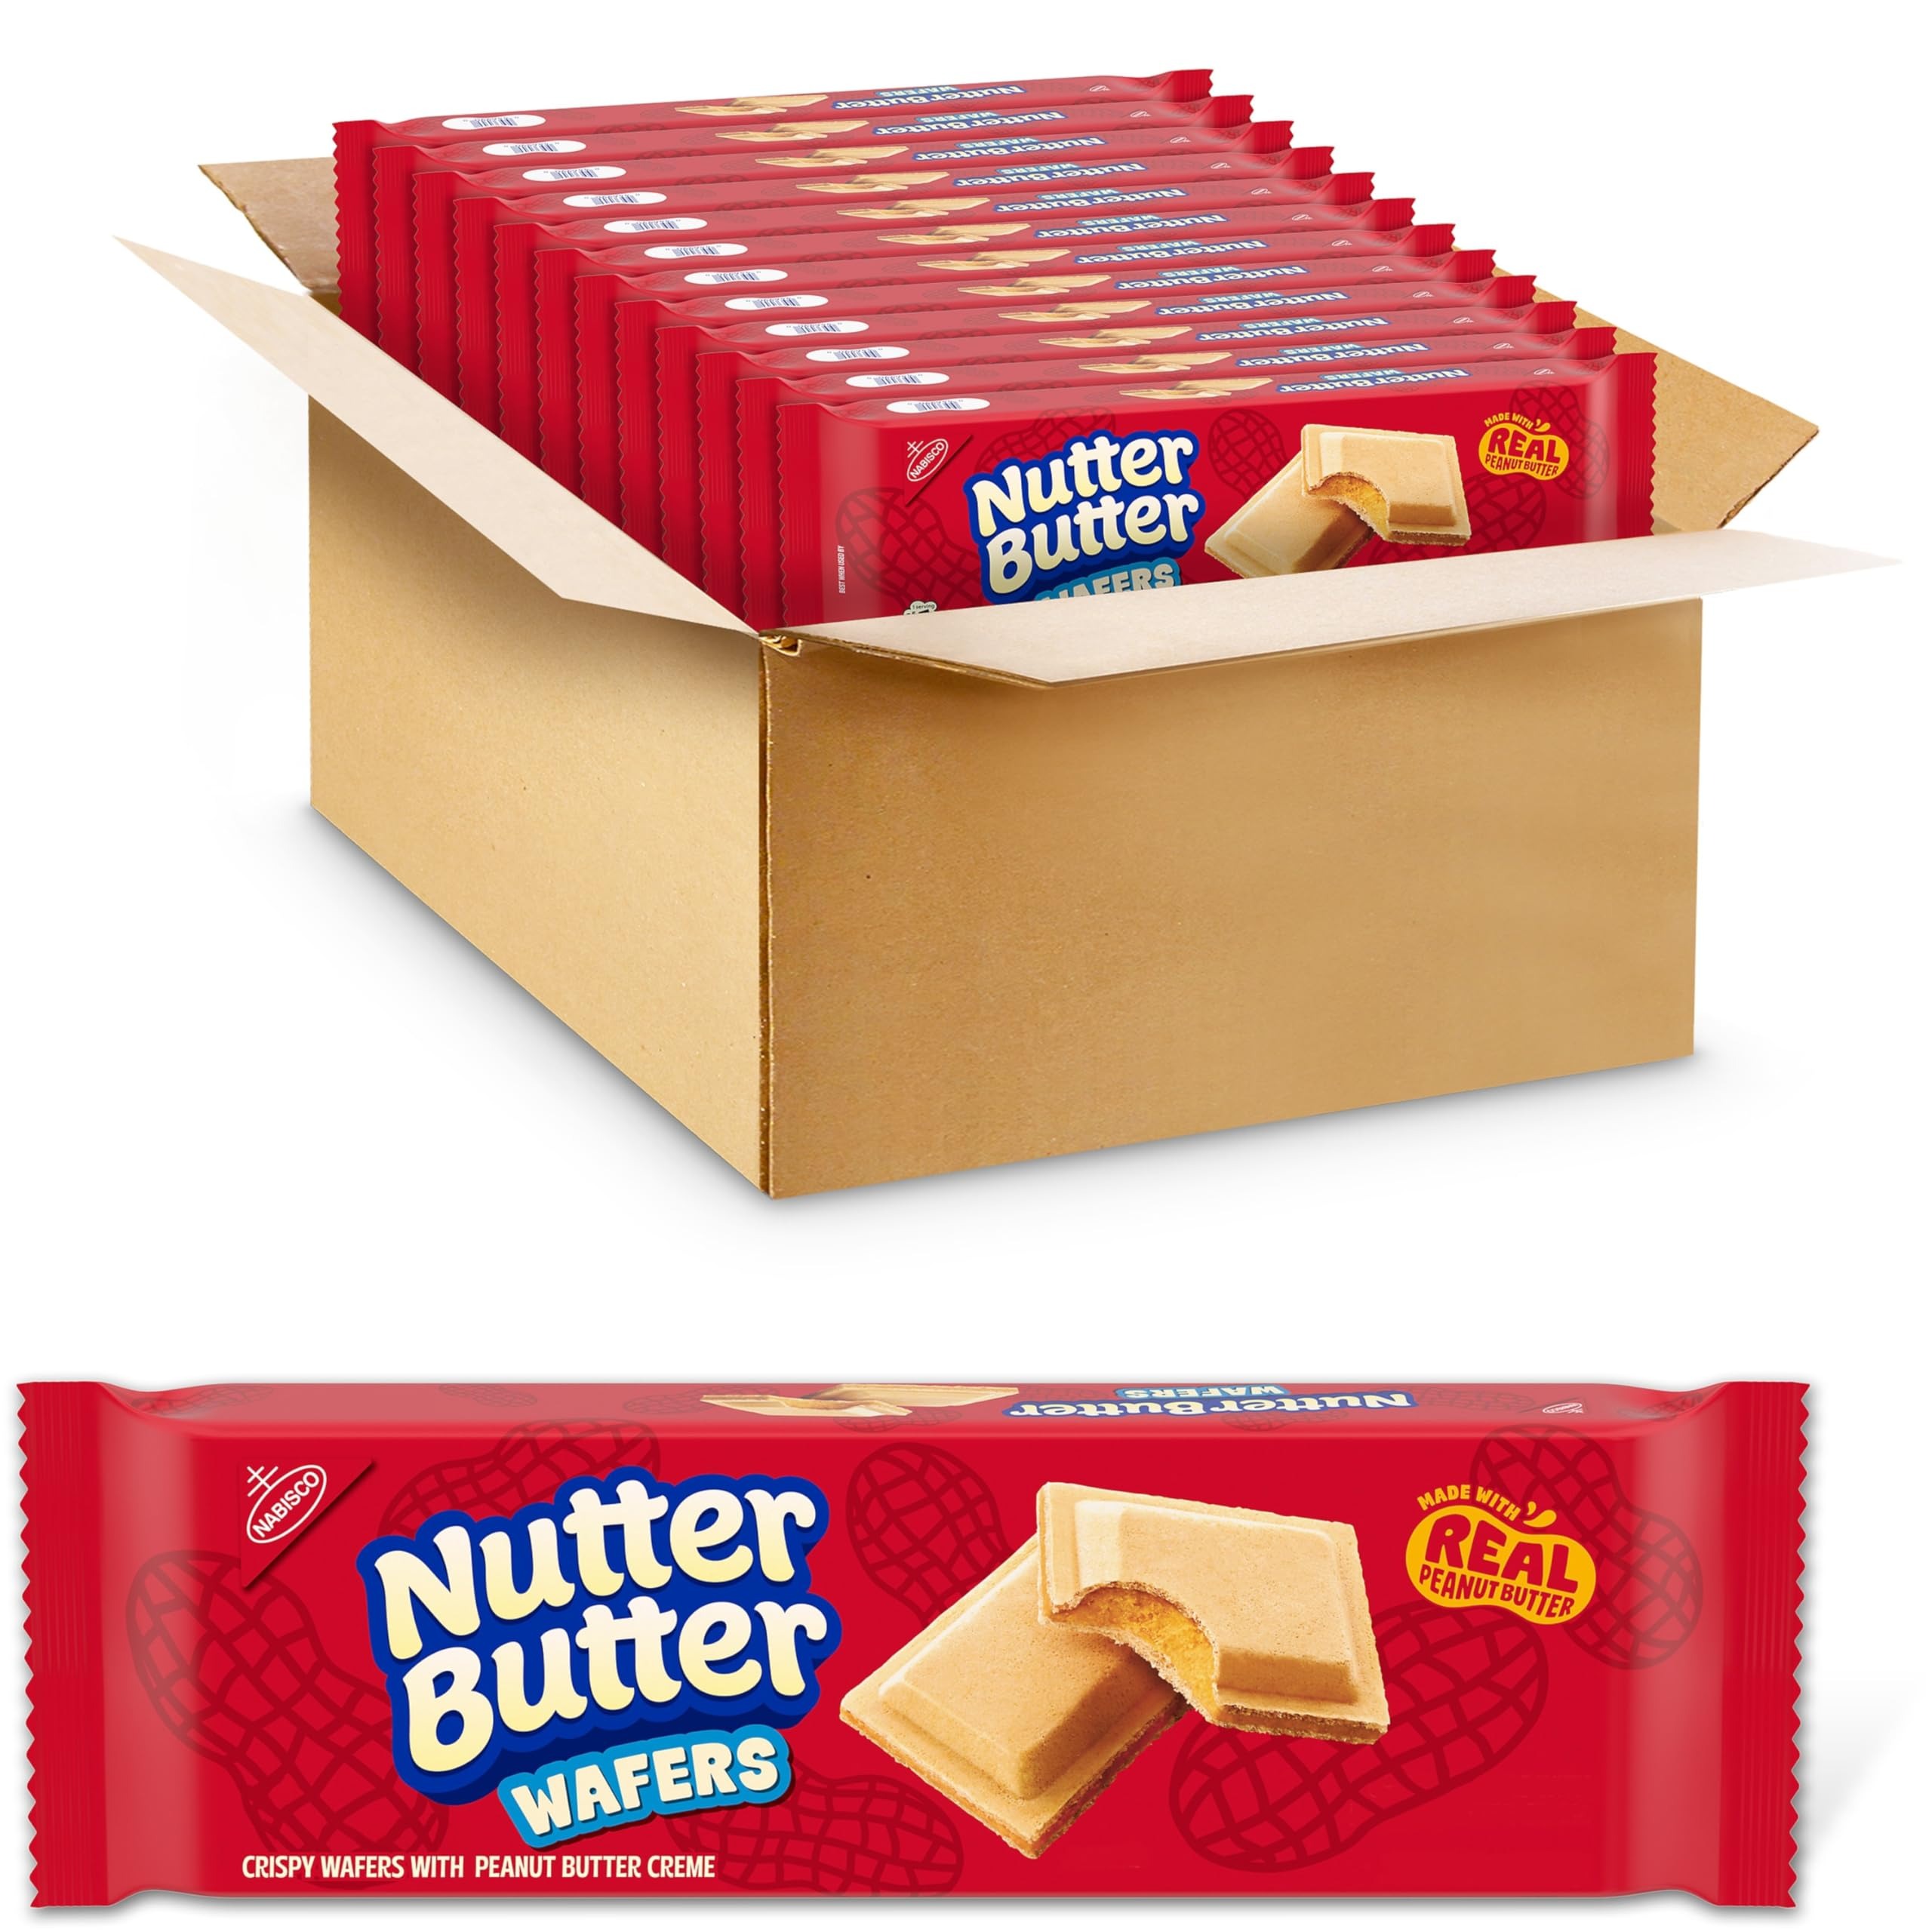
Item Name: Nutter Butter Peanut Butter Wafer Cookies, 12 - 10.5 oz Packs
Bullet Point 1: Twelve 10.5 oz packages of Nutter Butter Peanut Butter Wafer Cookies
Bullet Point 2: Peanut butter cookies made with real peanut butter for a salty and sweet treat
Bullet Point 3: Crispy wafer cookies with smooth, creamy filling for a mix of textures
Bullet Point 4: Break off a piece and add this peanut butter snack to lunches or take on road trips to share with friends and family
Bullet Point 5: Sealed packaging keeps bulk Nutter Butter peanut butter wafer cookie packs fresh
Value: 126.0
Unit: Ounce

Price: 6.79